St. Mary's Cathedral, Hamburg

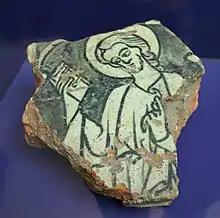
Sherd of Pope Benedict V's cenotaph, Hamburgmuseum.

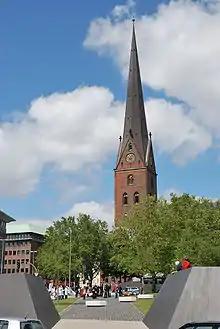
Former cathedral site with the archeological park and the steel imitations of the walls of the presumable original fortified church, St. Peter's in the background.

The rescue of some furnishings we owe to Philipp Otto Runge, prevailing in the merchant republic of Hamburg with the argument, that they could be sold as well. So the Late Gothic cathedral altarpiece, created by Hamburg's famous artists Absolon Stumme and his stepson Hinrik Bornemann, however, only finished, after their deaths in 1499, by Wilm Dedeke were rescued and sold to East Prussia. In 1946 the altarpiece was nationalised and is now shown in the National Museum, Warsaw.